2021 Supertaça Cândido de Oliveira

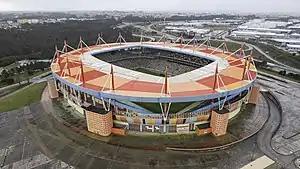
Estádio Municipal de Aveiro

The Portuguese Football Federation announced on 27 July 2021 that the Estádio Municipal de Aveiro would host this season's Supertaça with 33 percent of its capacity filled by supporters of both clubs.